Decanonization

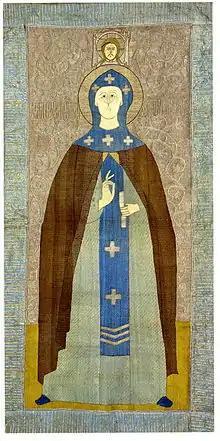
Icon of Anna of Kashin (mid-17th century), decanonized in 1677–1678 and re-canonized in 1909

Decanonization or de-canonization ( de- ← : "down, from, away" + ← – list, catalog) is the exclusion of a person's name from a list or catalog of saints; it is the opposite of canonization. Decanonization, the exclusion of a saint's name from the church calendar, was carried out in the Russian Orthodox Church, in the Catholic Church and in the Anglican Church.